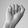
ASL letter: A